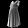
Label: Dress